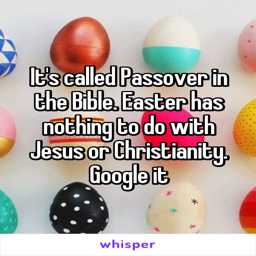
it 's called jewish holiday in poetry book .